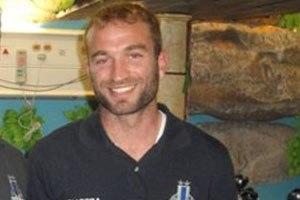
Ivan Woods, né le 31 décembre 1976 à Toronto au Canada, est un footballeur international maltais. Il évolue au poste d'attaquant au Sliema Wanderers.